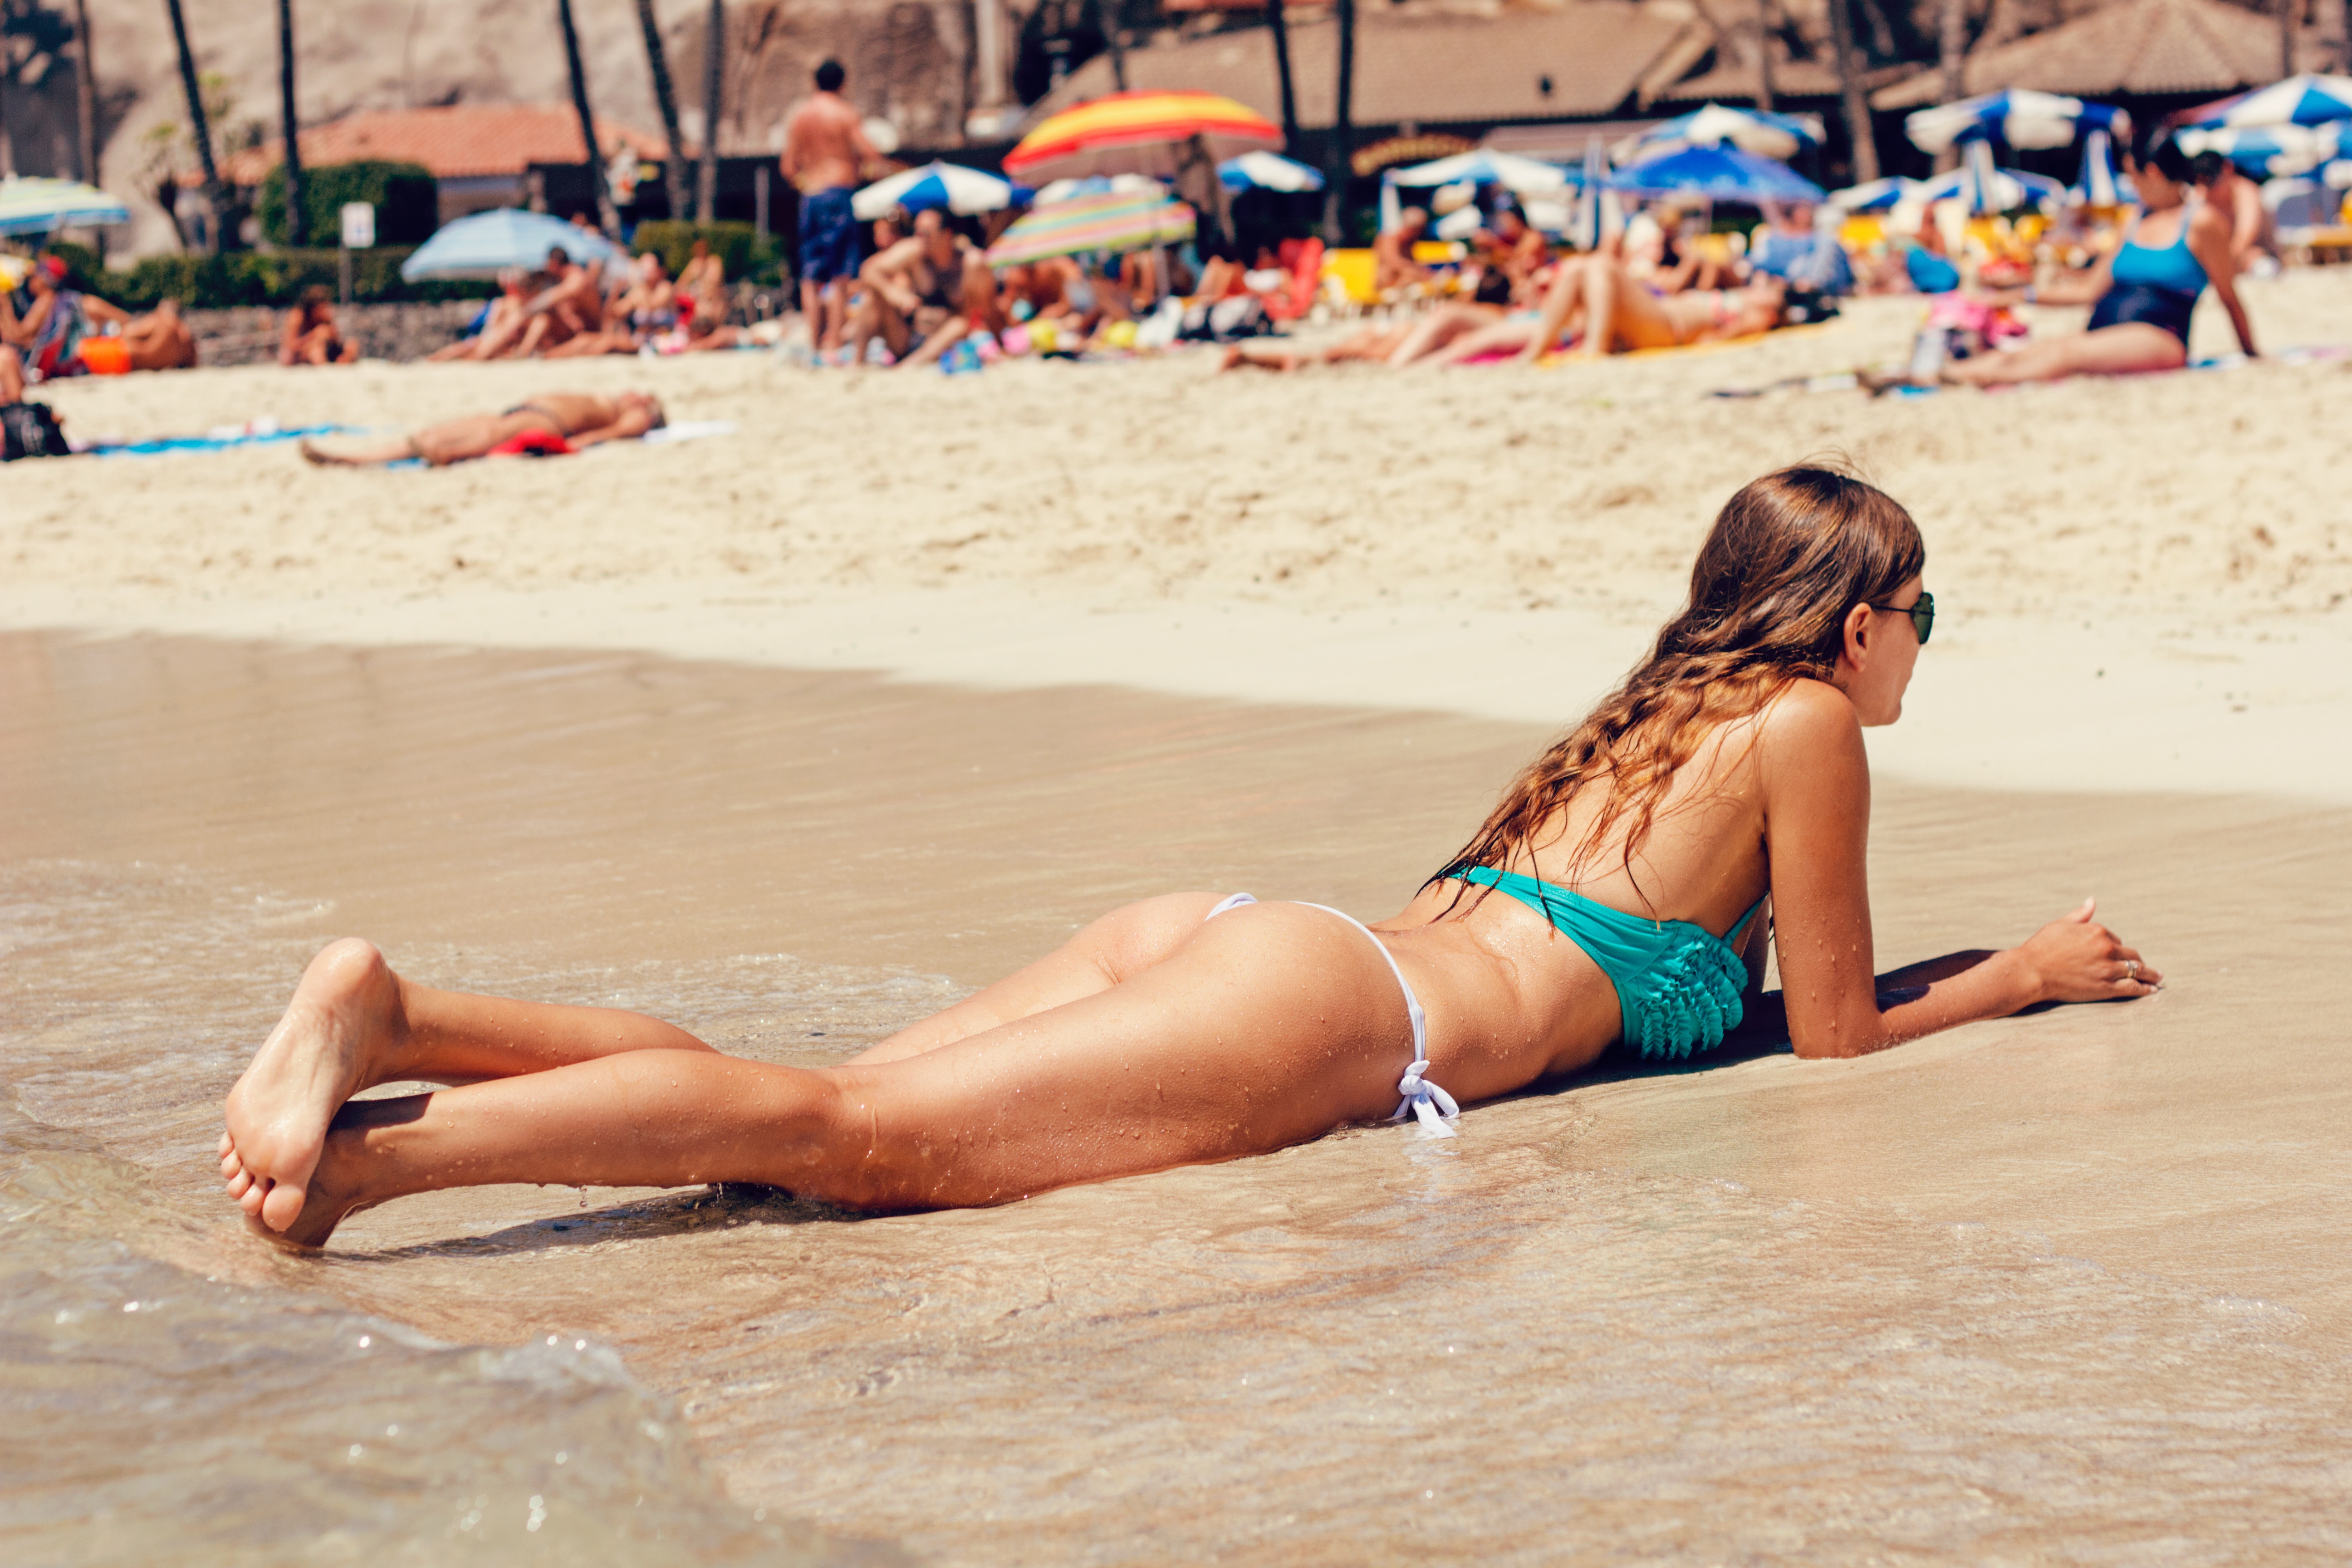
beach, sea, sand, sunshine, woman, summer, vacation, leg, foot, holiday, clothing, bikini, swimwear, fun, sunglasses, beauty, sexy, gran canaria, young woman, canary islands, exposure to the sun, long legs, beautiful beach, thong, sun tanning